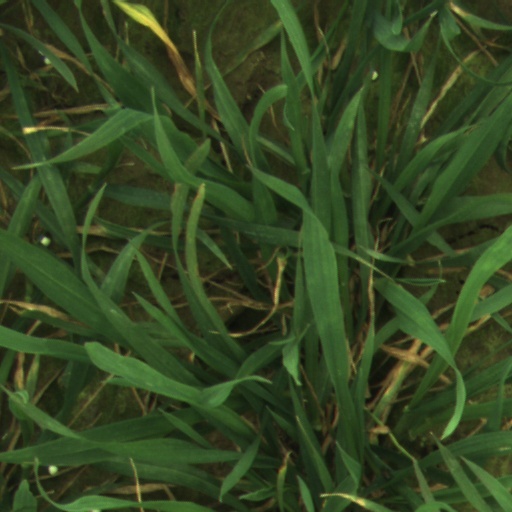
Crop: wheat